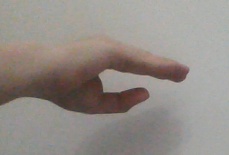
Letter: jeem